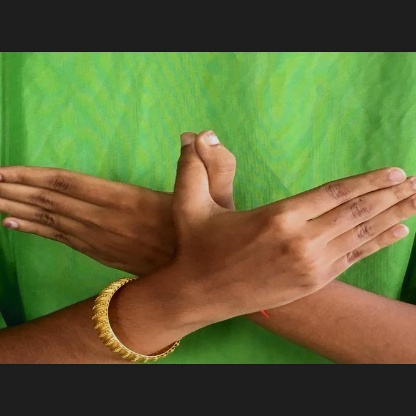
Mudra: Garuda